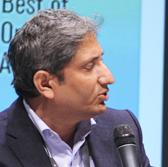
Age: 38